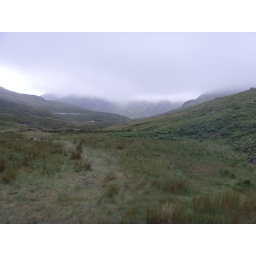
down below the cloud base and on the way to safety